Title drop

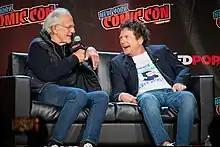
Christopher Lloyd and Michael J. Fox at the New York Comic Con (October 8, 2022). Photo by Chris Roth.

1980s: "Back to the Future" is likely the most famous example from this decade, with the ever-memorable line, “Next Saturday night, we’re sending you back to the future." Also from the 1980s, "The Shining" contains two title drops, coming in the scene where one of the characters explains what “shining” is to another.